Chaz Mostert

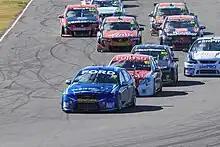
Mostert leads the Development Series field into turn 1 at Queensland Raceway

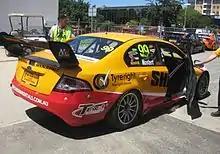
The MW Motorsport Ford FG Falcon in which Chaz Mostert won the Adelaide round of the 2013 Dunlop Series

In 2010 Chaz Mostert got the chance to drive a Miles Racing Ford BF Falcon at Bathurst in the Fujitsu V8 Supercar Series. Mostert finished 6th and 4th in the two races, leading to a deal with Miles Racing for the 2011 season. Again, he performed strongly for the team, particularly in wet conditions. Ford Performance Racing signed him for the final two rounds at Sandown and Homebush to drive the team's first Development Series car, a FG Falcon. Mostert scored a pole position on debut for the team at Sandown and took three race podiums in the final two rounds. Mostert's performances earned him the Mike Kable Young Gun Award at the end of 2011.